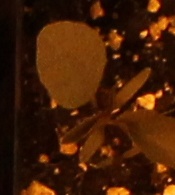
Label: Redroot Pigweed